Morehead, Kentucky

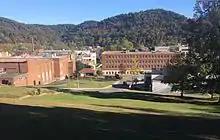
View of Morehead State University

In the early 1960s, efforts were underway to establish a local hospital. An agreement was eventually reached with the Sisters of Notre Dame in Covington, Kentucky in which the sisters would assume responsibility for operating the proposed hospital. In July 1963, St Claire's Medical Center was opened with a 41-bed capacity. Transport in and out of the city was greatly improved in 1969 after the completion of Interstate 64 to the north.